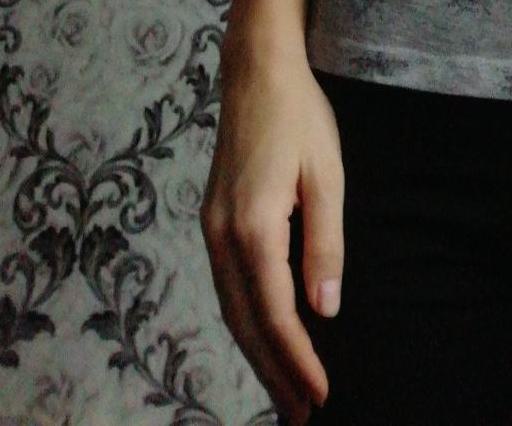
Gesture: no_gesture